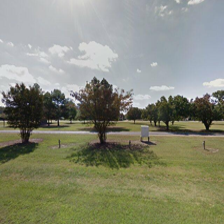
Label: streetView